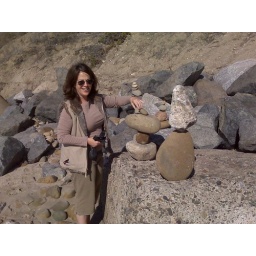
we found this amazing rock garden that people made on the beach in Summerland